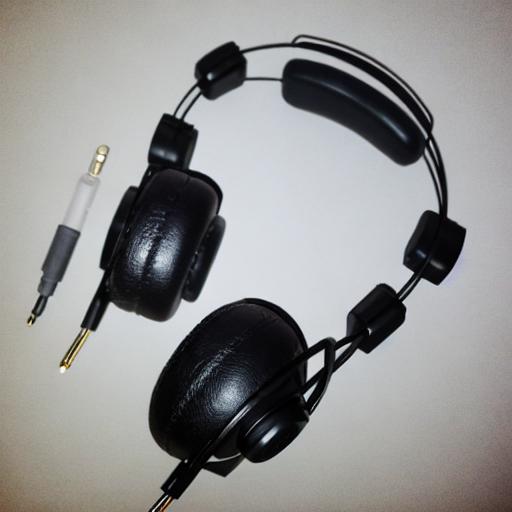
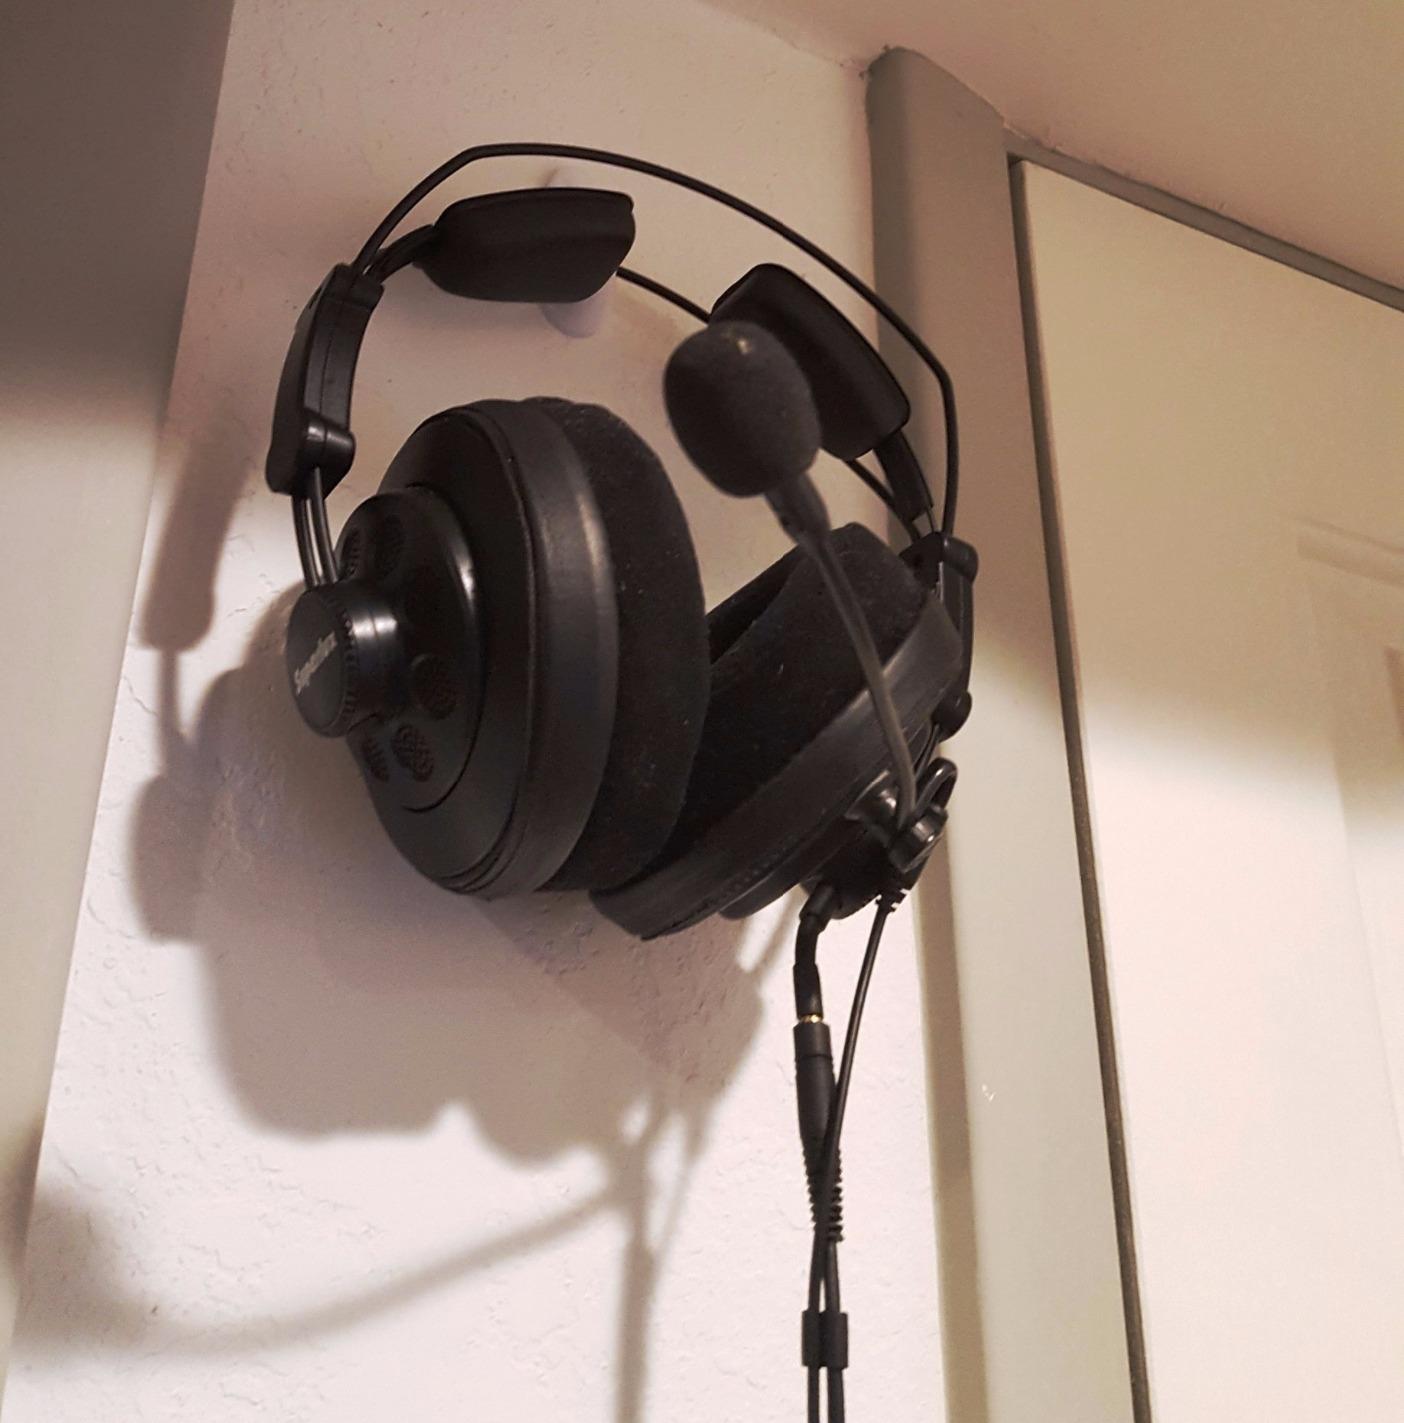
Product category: headphones
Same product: no